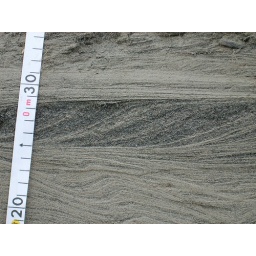
climbing ripples below thicker sets2/3/07 whangaehu river -sh3 bridge